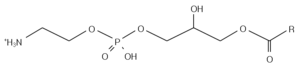
Une lysophosphatidyléthanolamine est un phospholipide issu de l'hydrolyse, généralement par une phospholipase A₂, d'un résidu d'acide gras en position 2 sur le glycérol d'une phosphatidyléthanolamine :